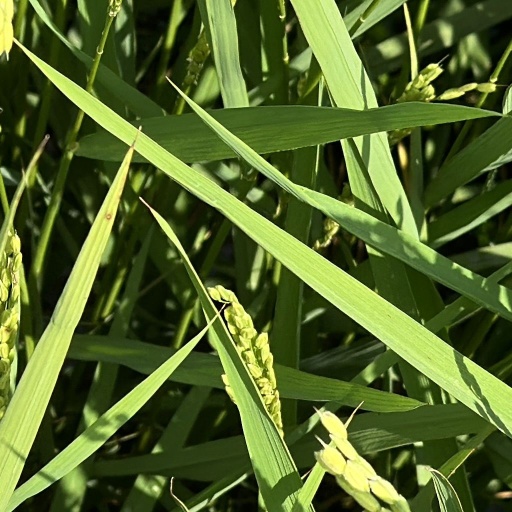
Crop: rice